Public housing

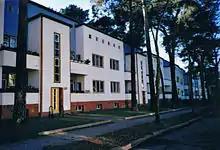

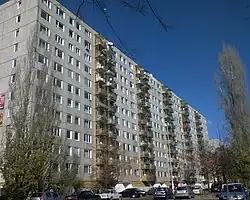
Panelház in Budapest-Kispest.

After Kuomintang's retreat to Taiwan, Taiwan experienced a population surge and, beginning in the 1980s, faced issues with ageing military dependents' village. To address these housing needs, the government constructed various types of public housing projects across the country. Starting in 1976, approximately 390,000 housing units were built, providing accommodation for around 1.58 million people. These projects were largely managed by specialised local government agencies, such as the National Housing Bureau. Taiwan’s public housing is generally categorized into three types: